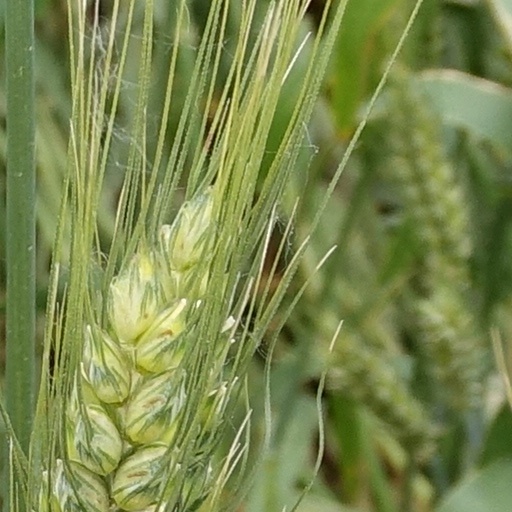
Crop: wheat